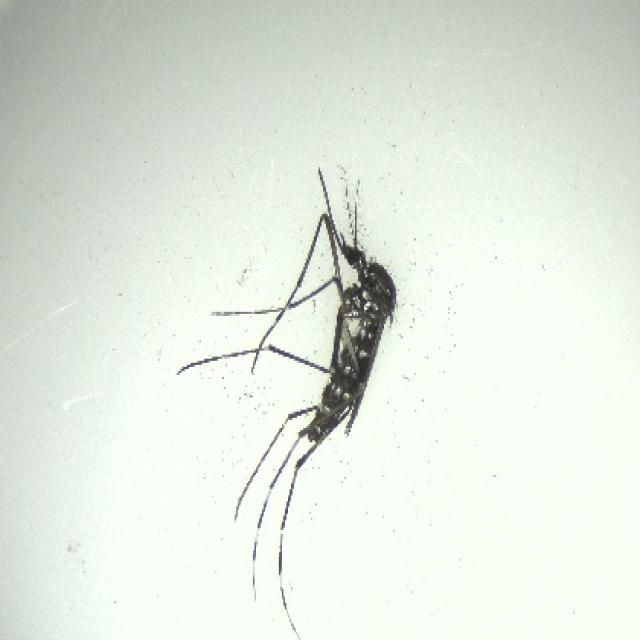
Species: aedes_albopictus